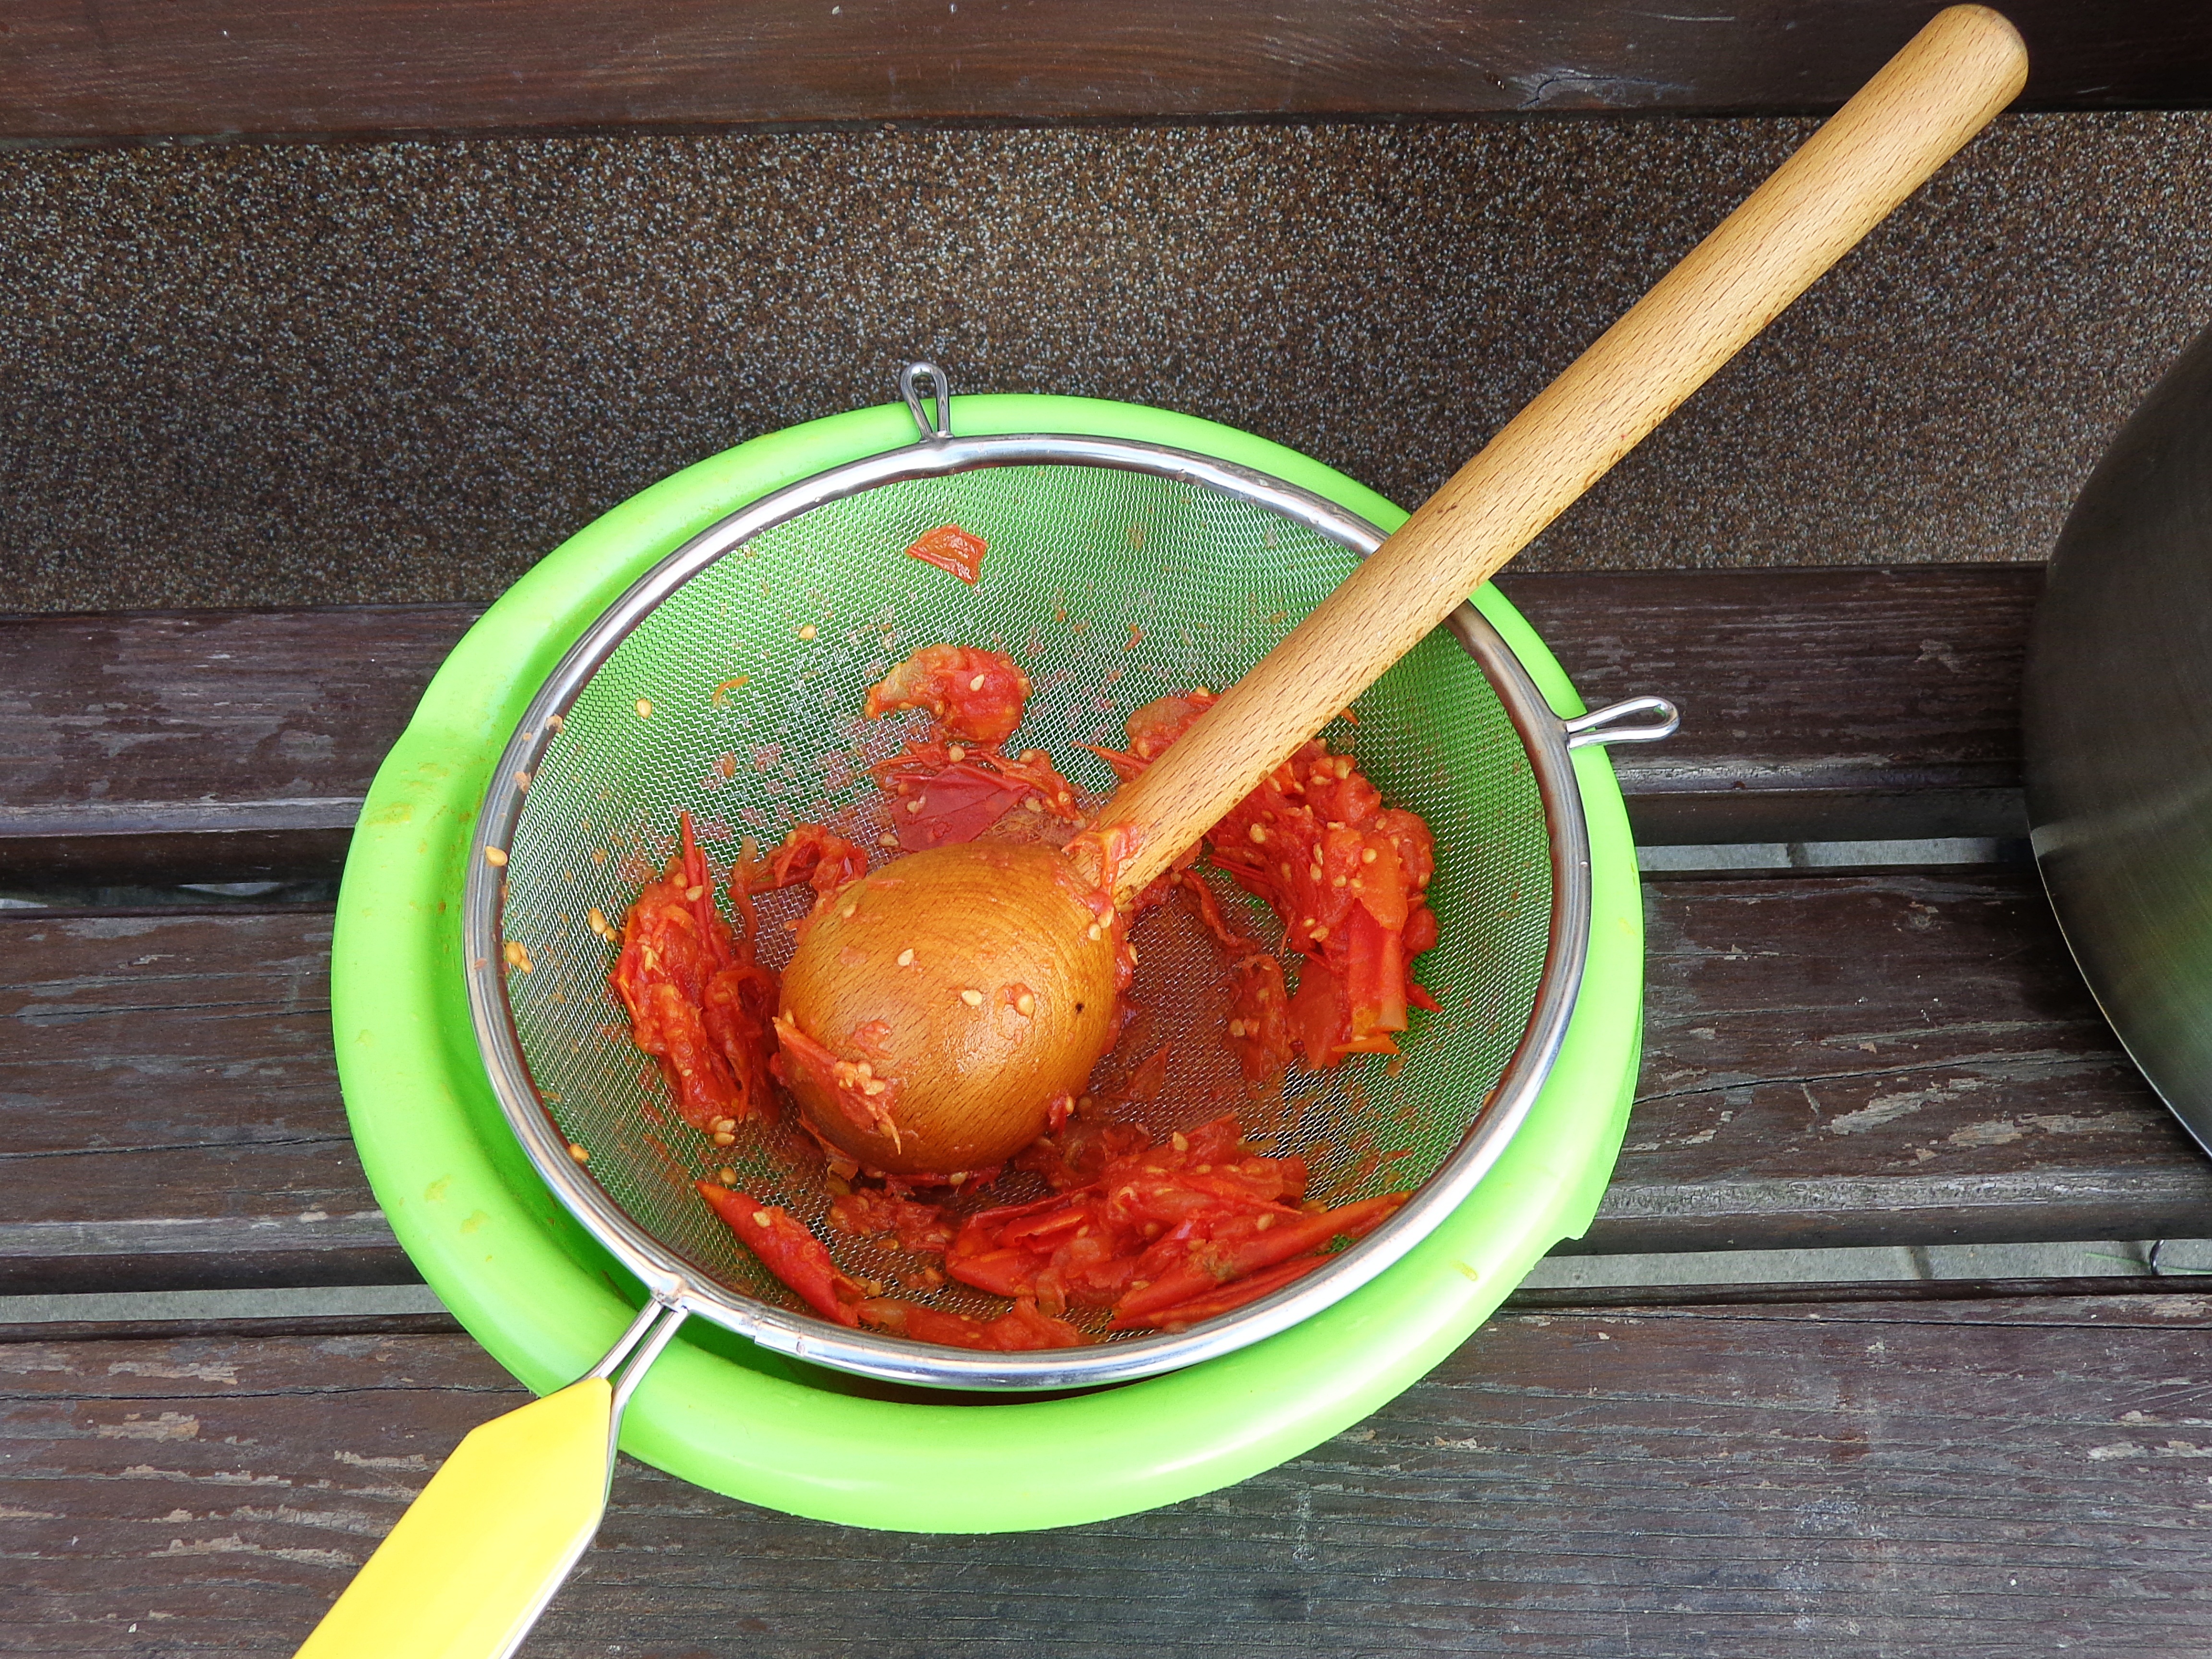
nature, fruit, dish, meal, food, salad, cooking, produce, vegetable, natural, kitchen, agriculture, closeup, healthy, eat, cuisine, health, cook, eating, nutrition, vegetables, dinner, tasty, tomatoes, healthy food, vitamins, healthy eating, taste, the freshness, a vegetable, a healthy diet, luncheon, natural food, preparations, flowering plant, slimming, green food, tomato puree